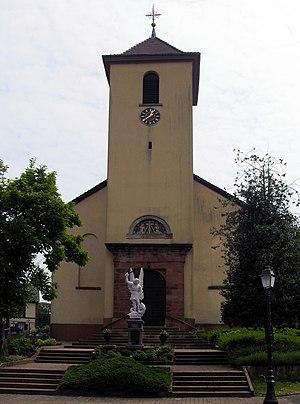
L'église Saint-Michel de Neewiller-près-Lauterbourg, côté ouest
Neewiller-près-Lauterbourg est une commune française située dans le département du Bas-Rhin, en région Grand Est.